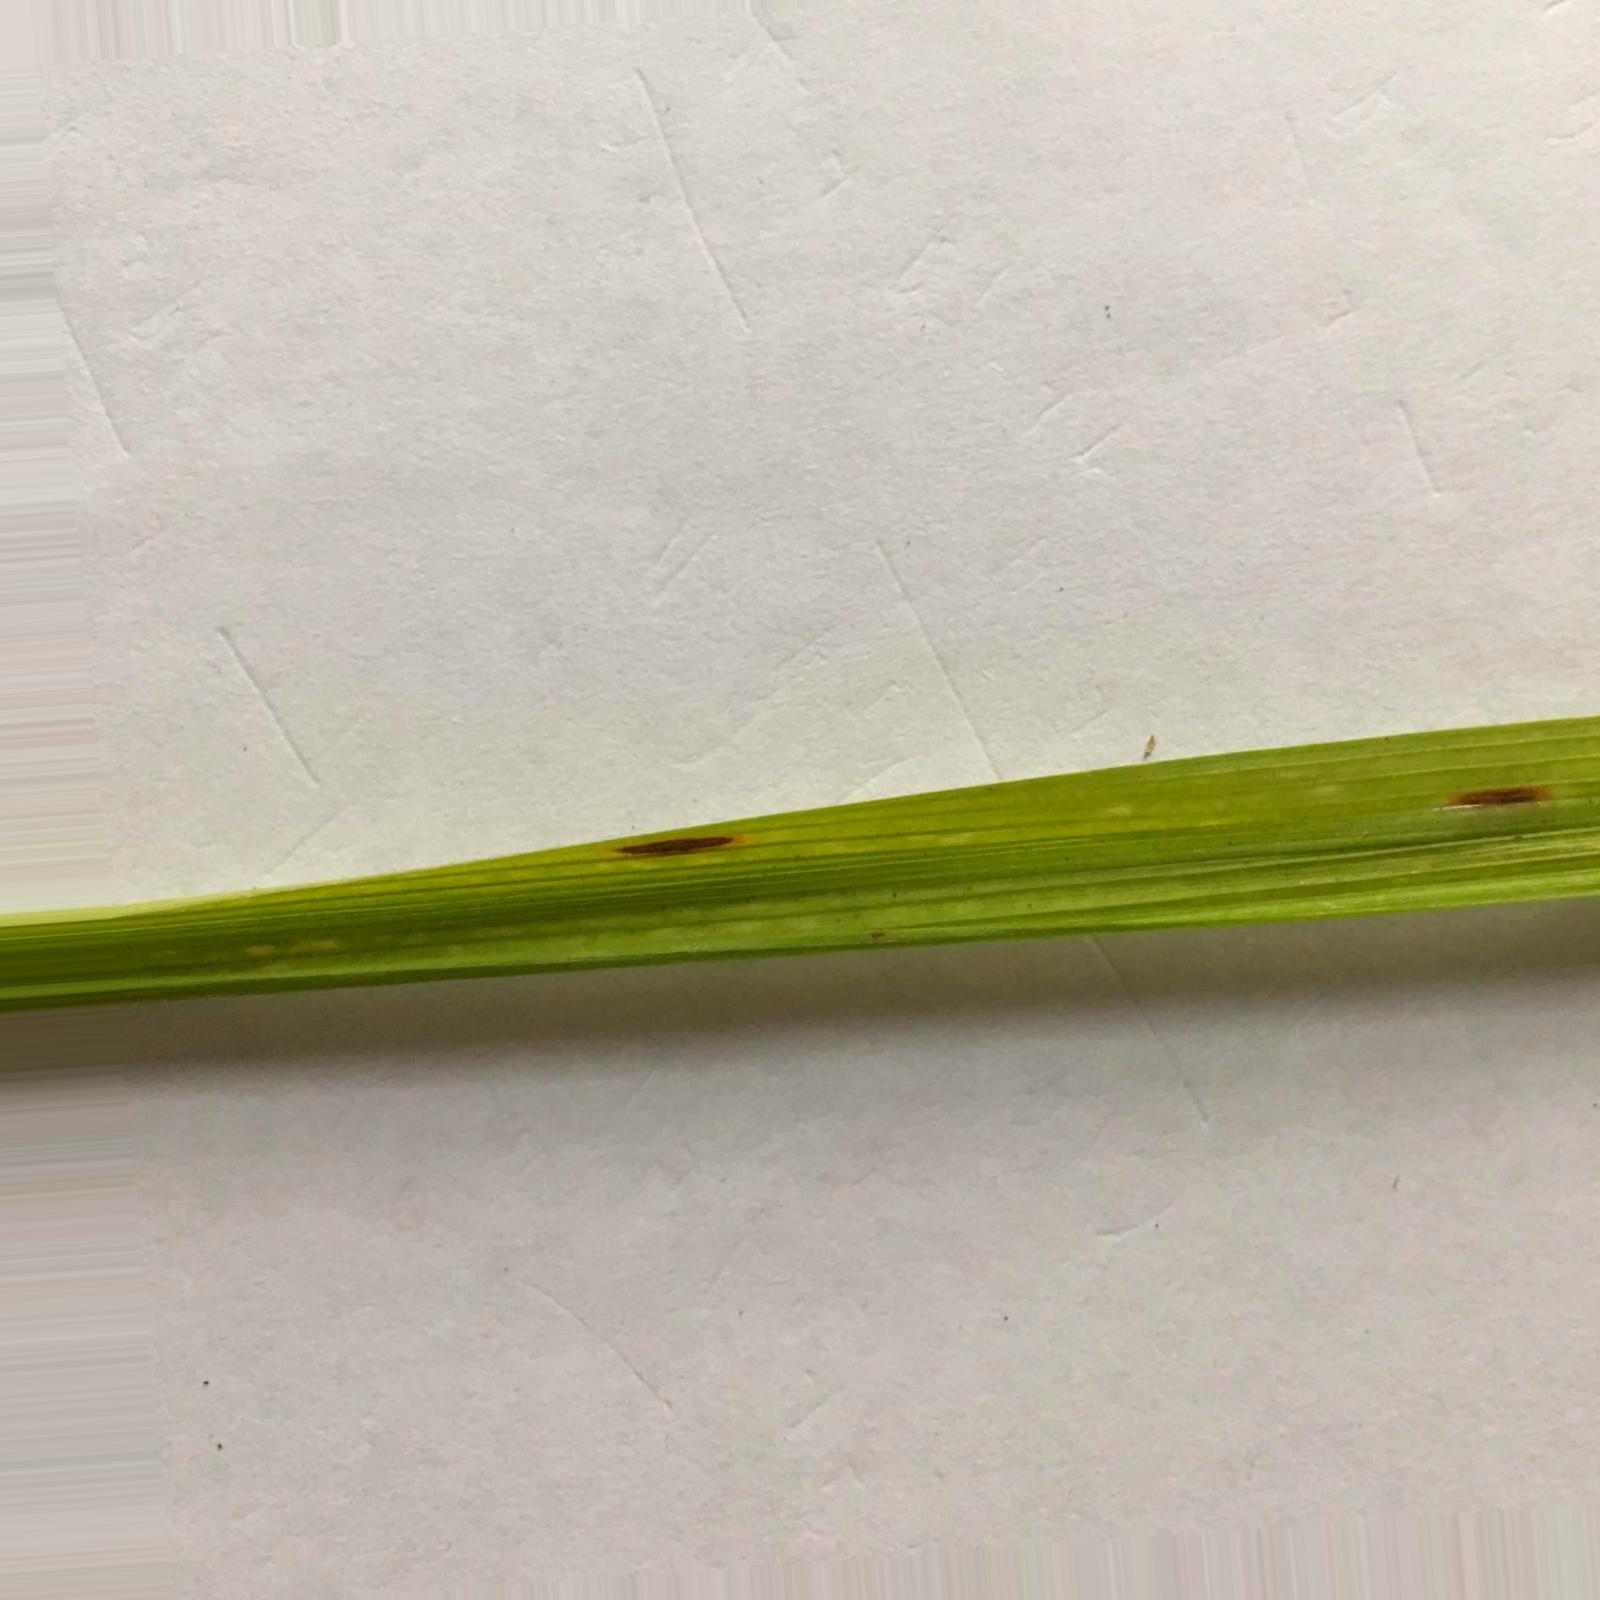
Nhãn: Bệnh Đốm Nâu ( Brown spot )